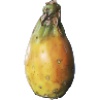
Label: cactus_fruit